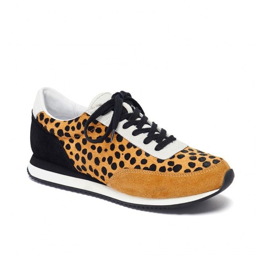
dominate the gym in these super sneakers .